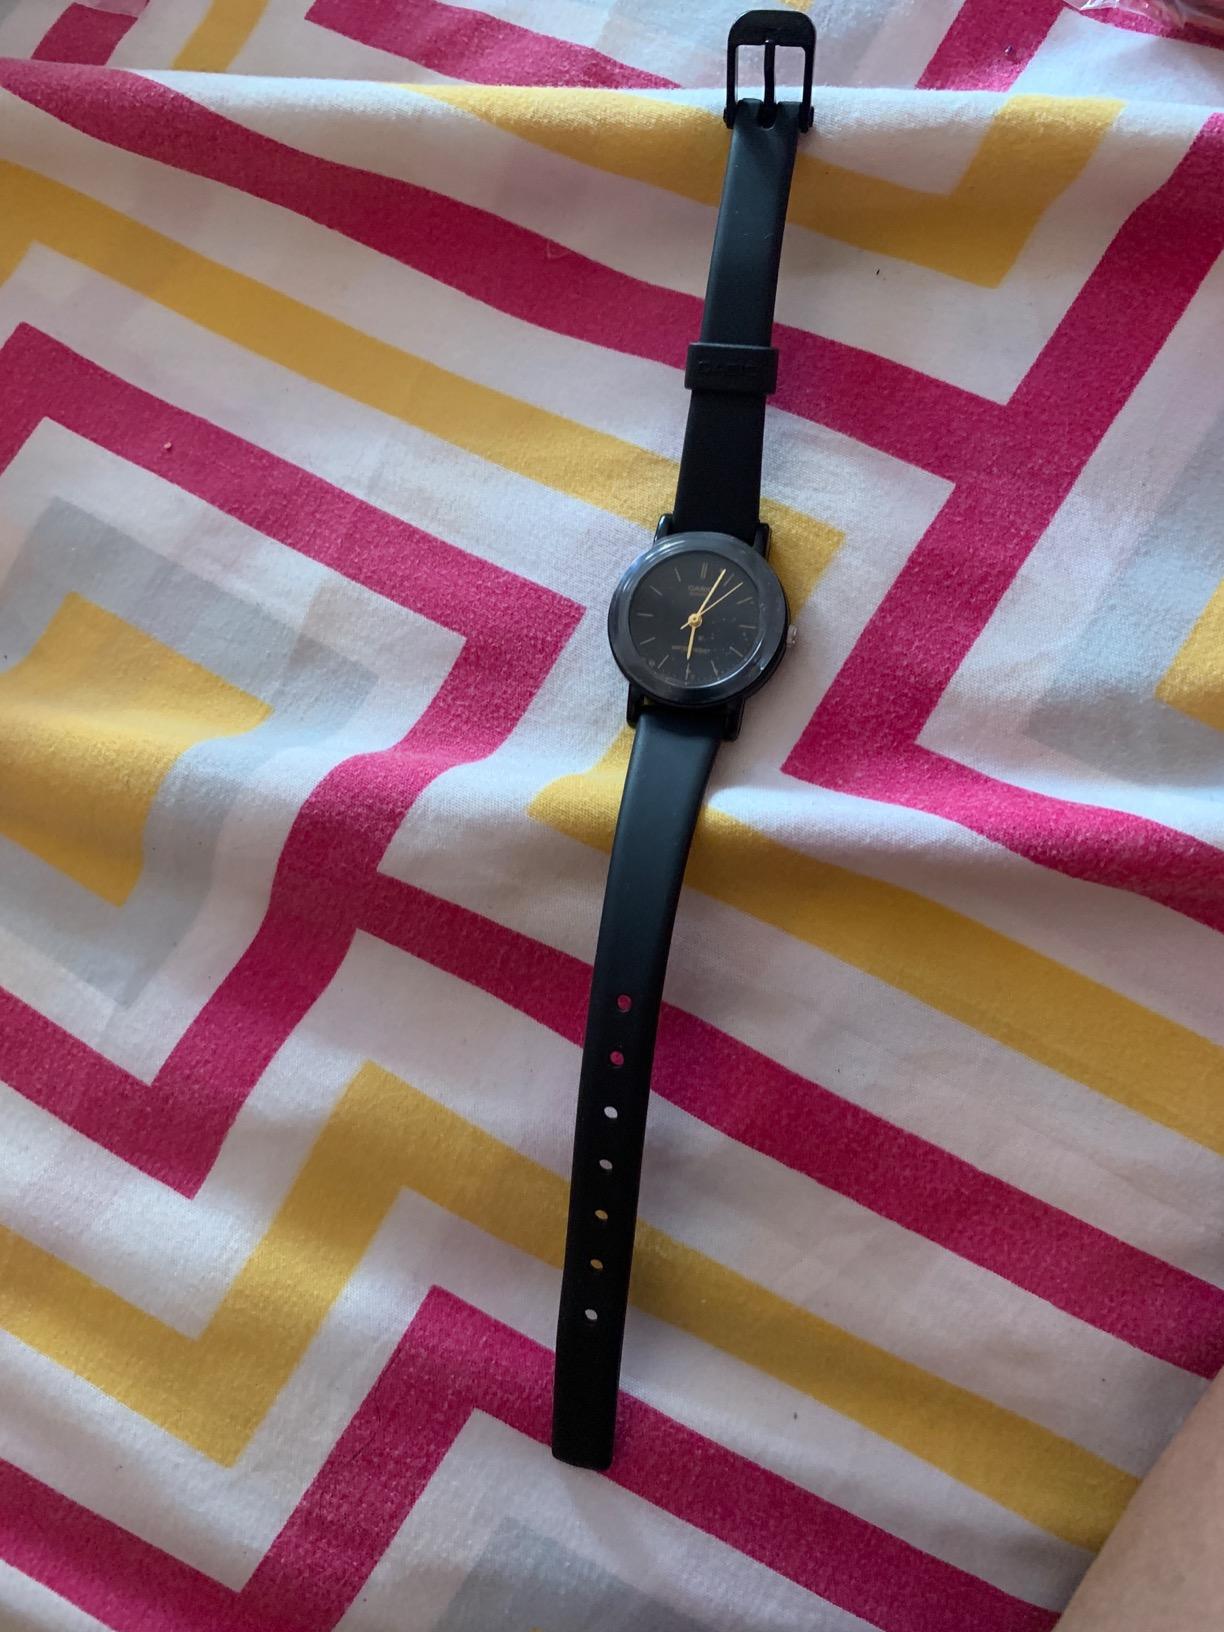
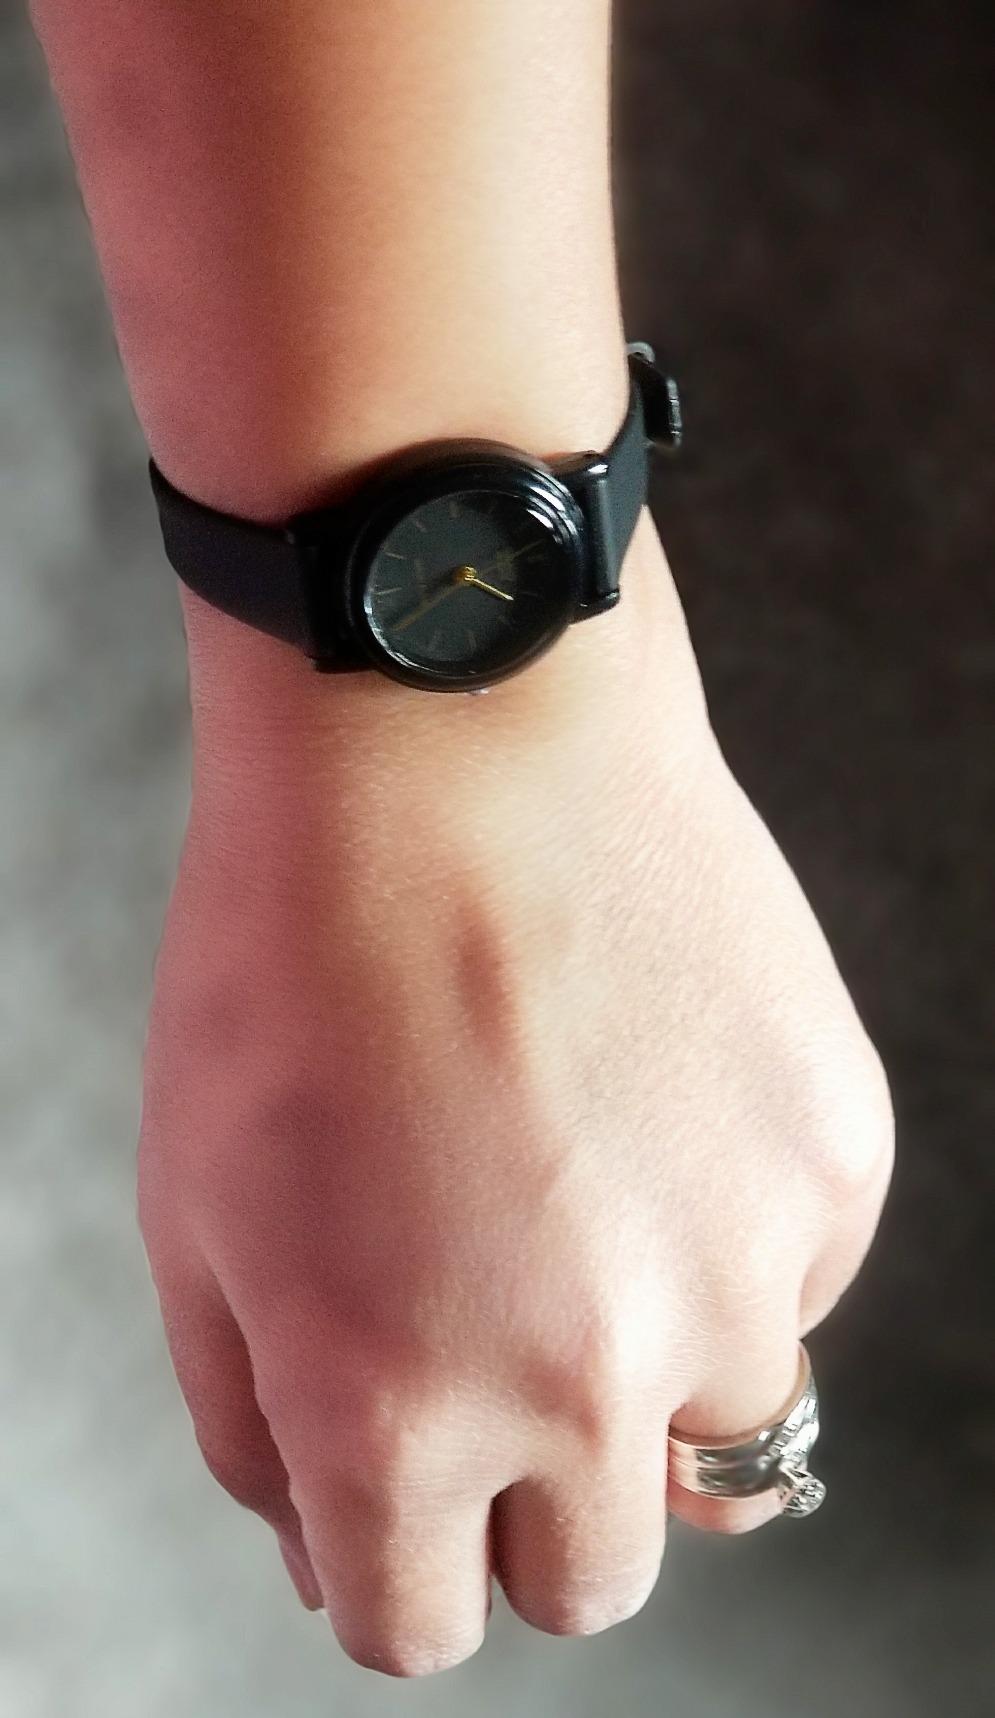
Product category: accessories_watch
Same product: yes